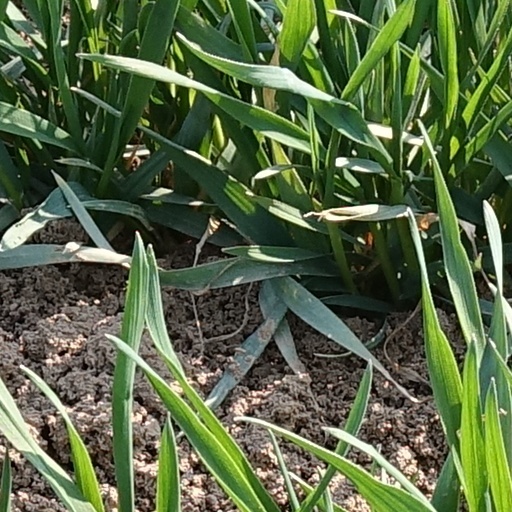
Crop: wheat